Tropical Storm Hagibis (2014)

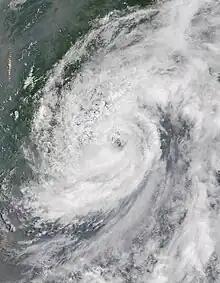
Tropical Storm Hagibis approaching Guangdong Province, China on June 15

Tropical Storm Hagibis was a tropical storm that, along with the southwest monsoon, brought heavy rainfall to the Philippines for nearly a week in June 2014. The storm formed on June 13 and dissipated on June 18. Hagibis made landfall on June 15, causing damage estimated to be US$198 million. Hagibis is a Filipino word, meaning fast or swiftness.